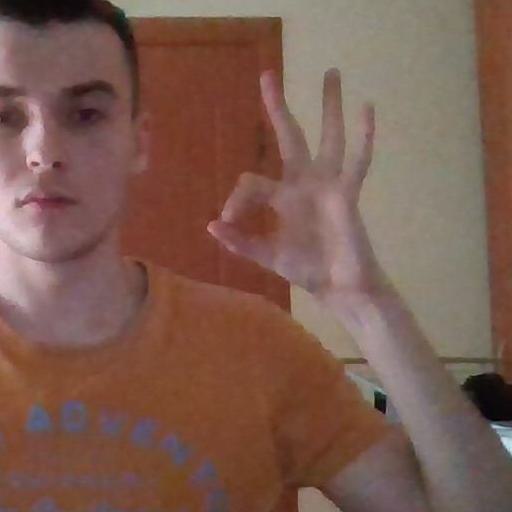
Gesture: ok